Ebisu, Shibuya

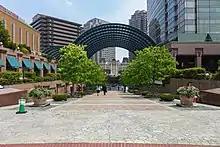
Yebisu Garden Place

Yebisu Garden Place is a shopping and cultural center located in Ebisu. It has a sloped promenade leading to a large central plaza covered by a wide glass arch. The area regularly hosts events and markets on weekends.